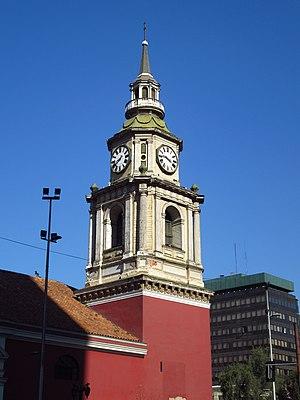
Cet article recense les sites inscrits au patrimoine mondial au Chili.